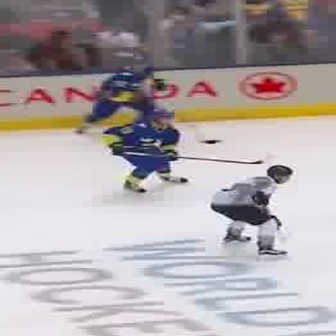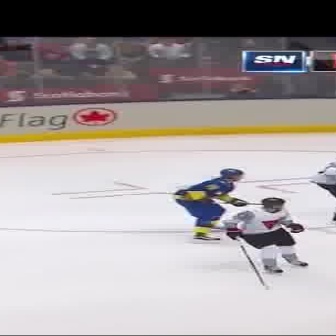
  Please identify the target specified by the bounding box [100,107,187,194] in the first image and locate it in the second image. Return the coordinates in [x_min,y_min,x_max,y_max] format.
Answer: [171,168,246,243]